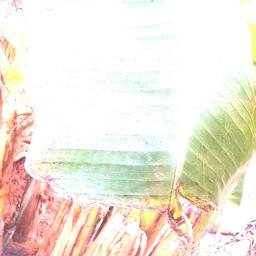
Label: MALBHOG LEAF